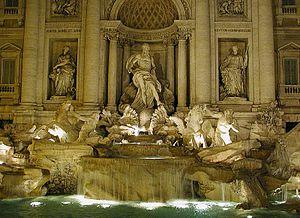
Trevi est l'un des 22 rioni de Rome. Il est désigné dans la nomenclature administrative par le code R.II.